Villages of Turkey

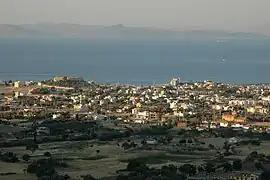
Mordoğan(Karaburun district of İzmir Province)

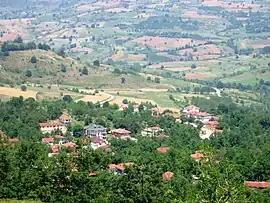
Hayriye(İnegöl district of Bursa Province)

A village ("karye" in the Ottoman era) is the second smallest settlement unit in Turkey.